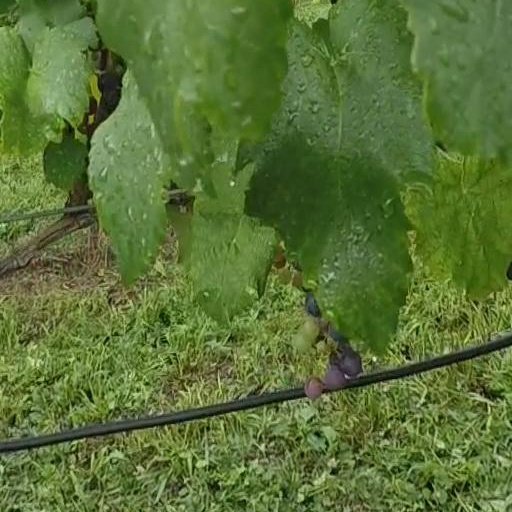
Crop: grape